Wolford

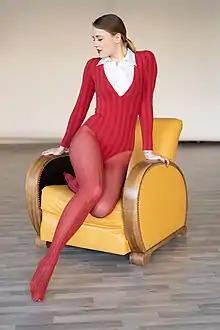
Bodysuit with detachable blouse insert and tights from the Cosmopolitan collection of autumn / winter 2004

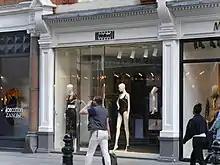
Wolford store, King's Road, London, 2022

Wolford, headquartered in Bregenz on Lake Constance in Austria, is a textile manufacturer of tights, bodysuits and underwear, as well as women's clothing and accessories.